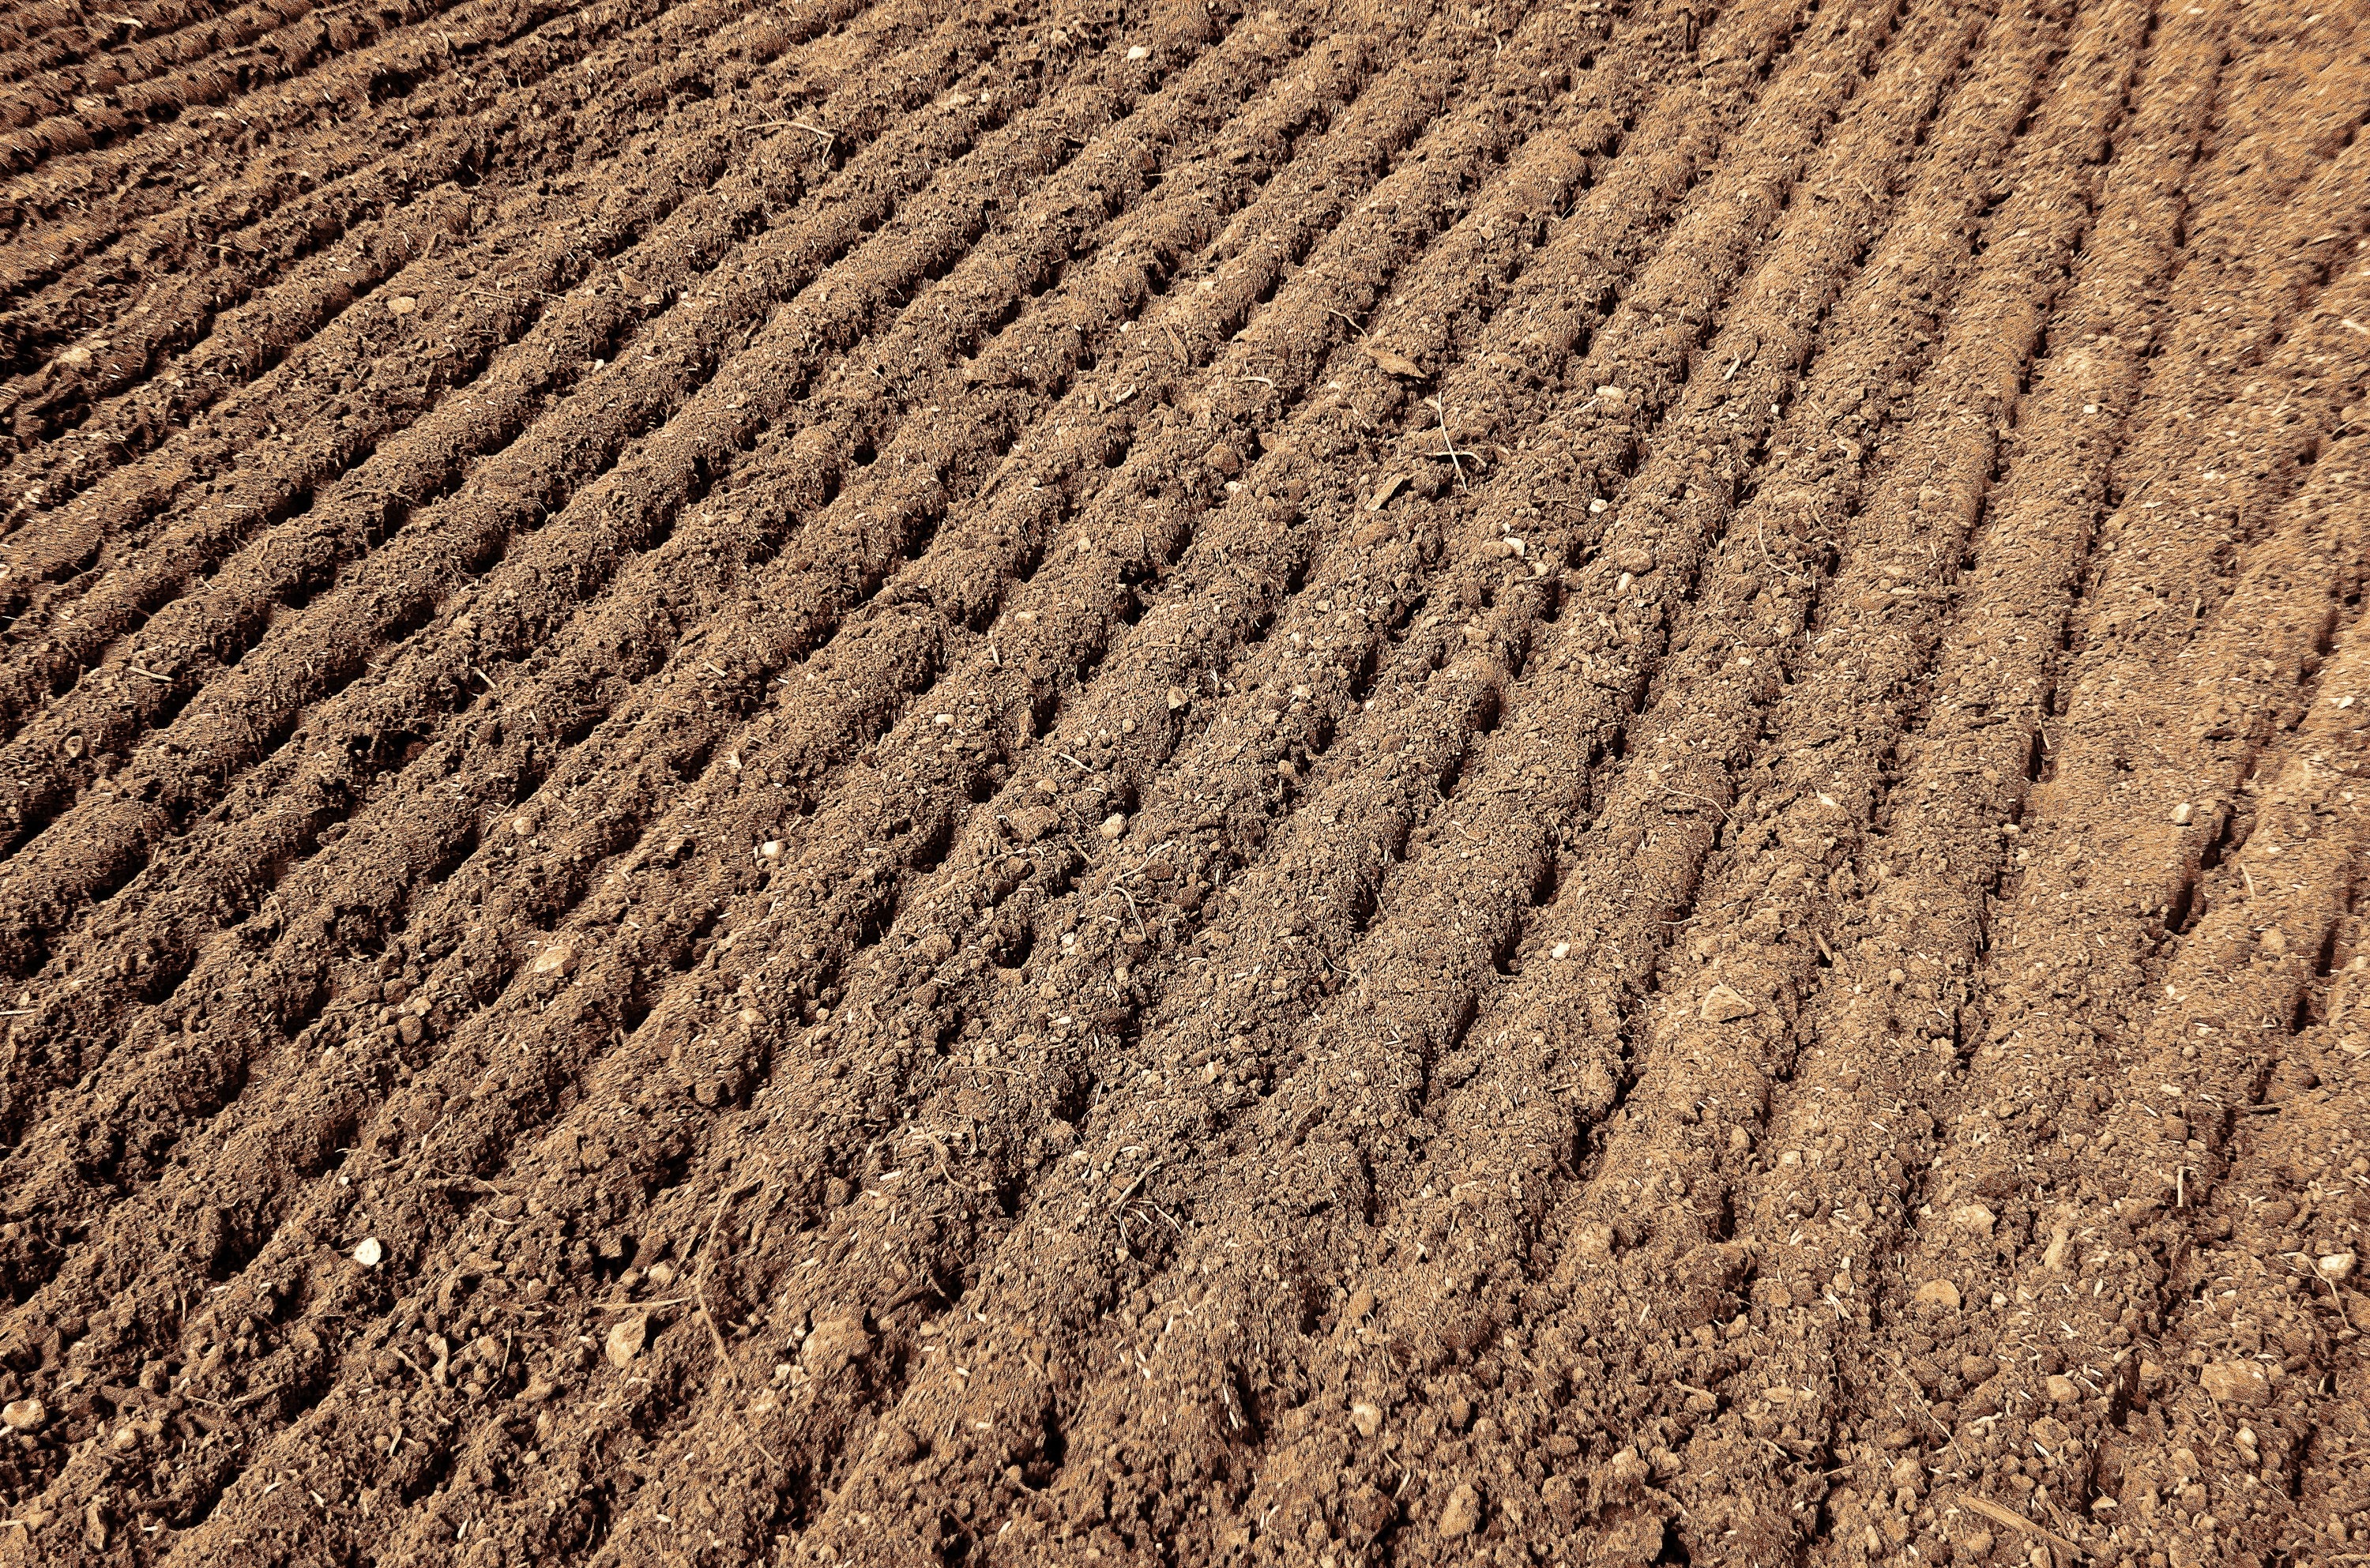
sand, wood, field, texture, asphalt, summer, spring, autumn, soil, agriculture, season, background, flooring, road surface, grass family